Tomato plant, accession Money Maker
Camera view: vertical (180 deg); turntable rotation: 330 degrees
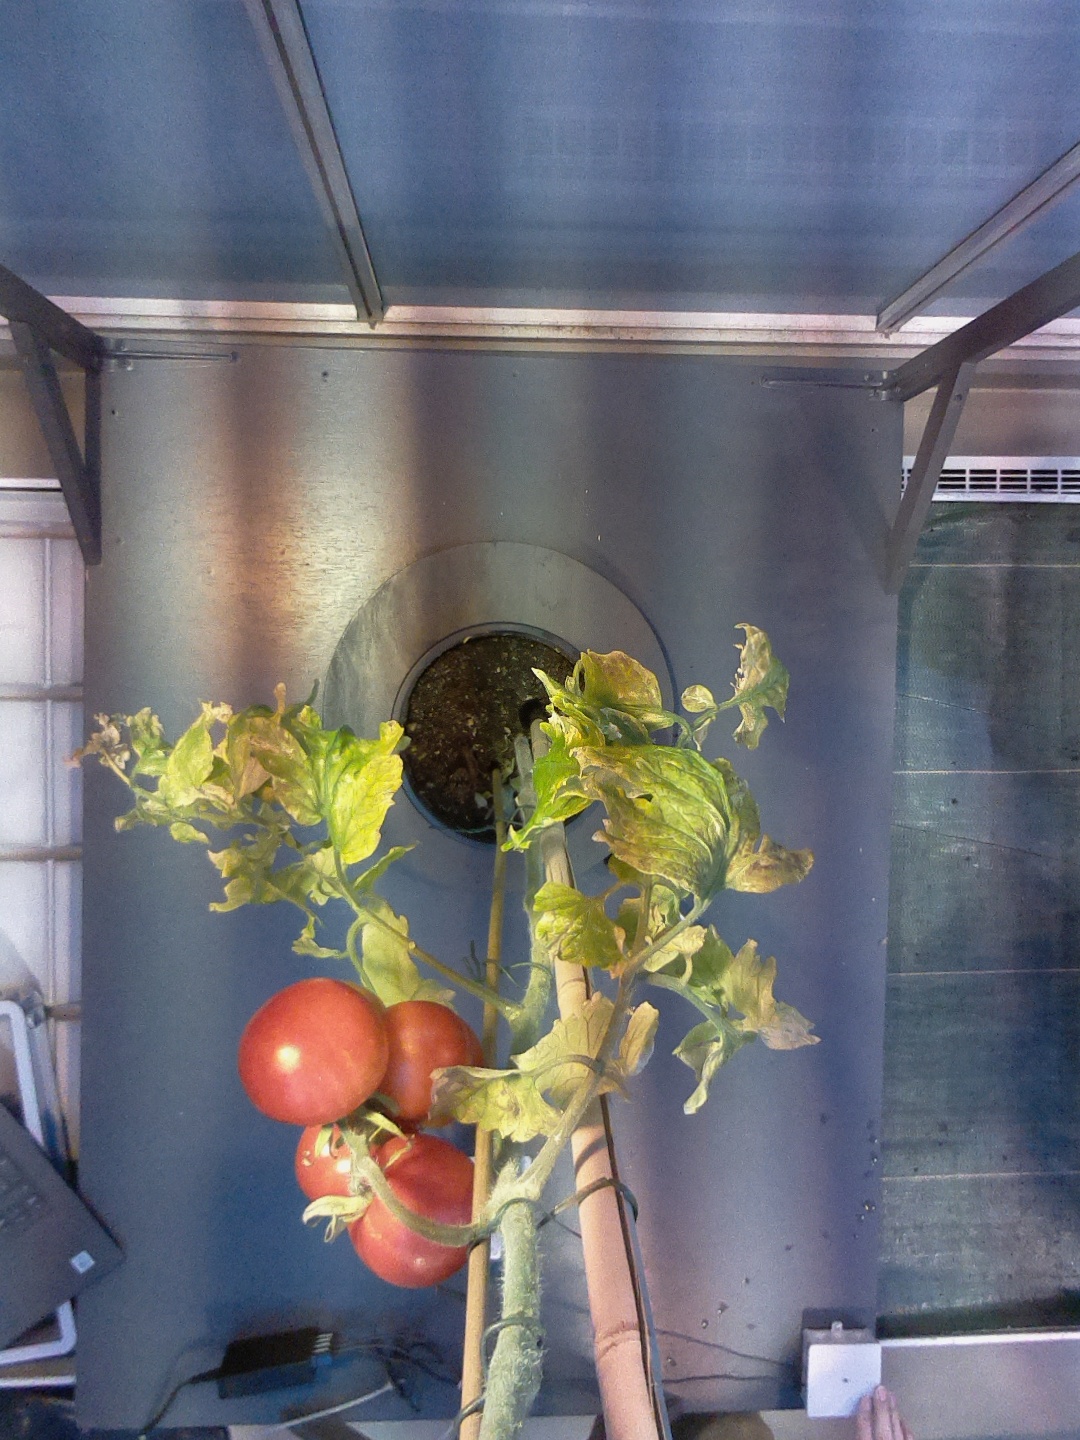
BBCH growth stage 89: 90%-100% of fruits show typical fully ripe color